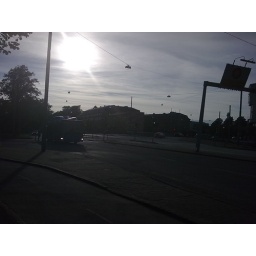
Back home in Gothenburg. I switched on Sportstracker, and took a few pics on the way home from the train station...